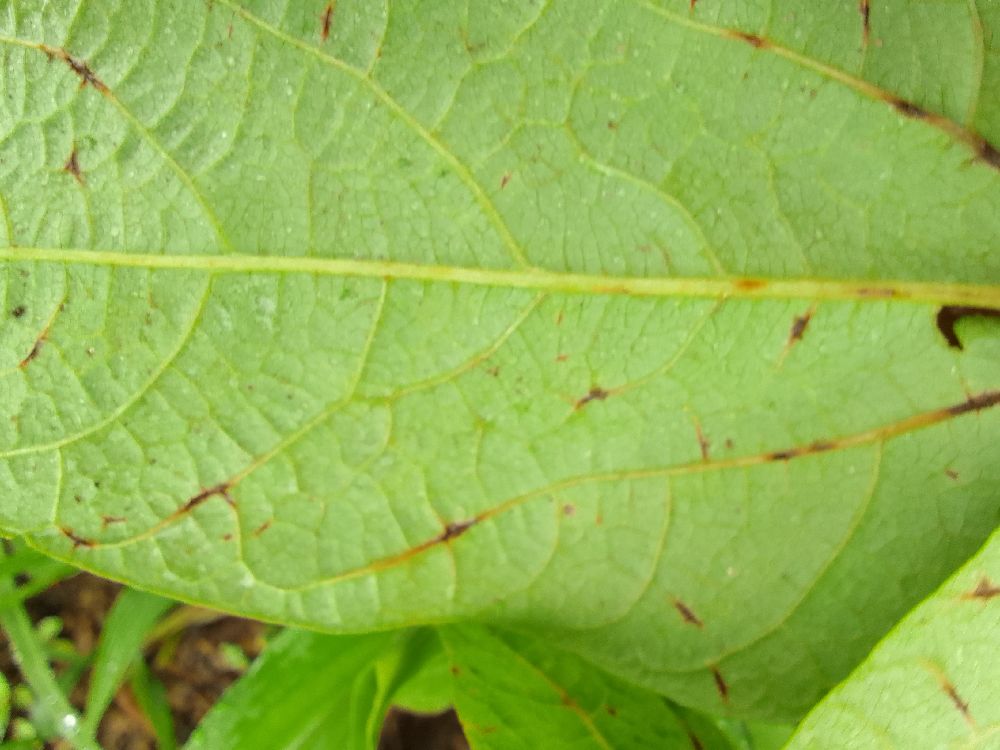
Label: anthracnose